The Briars, Wahroonga

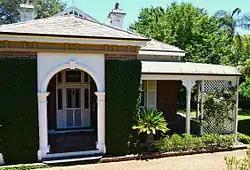
The Briars in January 2013.

The Briars is a heritage-listed residence located at 14 Woonona Avenue, in the Sydney suburb of Wahroonga, New South Wales, Australia. It was designed by Charles H. Halstead. It was added to the New South Wales State Heritage Register on 2 April 1999.